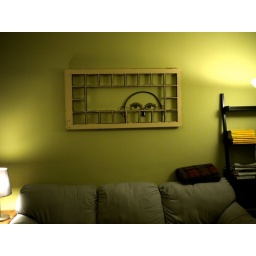
the face looks out from behind an old window frame on the wall in my living room